Harry Winston, Inc.

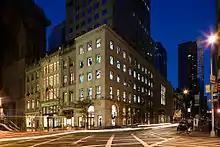
Harry Winston's headquarters, 718 5th Avenue, New York City

American jeweler Harry Winston opened his first store under name "Harry H. Winston Jewels, Inc." in 1932. In 1936, the company changed its name to "Harry Winston Inc.."